Mélanie de Jesus dos Santos

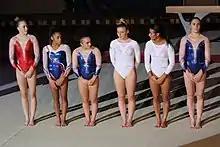
de Jesus dos Santos (second from the left) at the 2018 Sainté Gym Show alongside French teammates

In September de Jesus dos Santos competed at the Paris World Challenge Cup where she won gold on the uneven bars and on floor exercise.